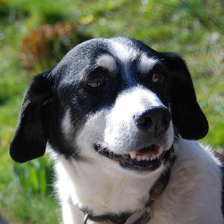
Label: animals